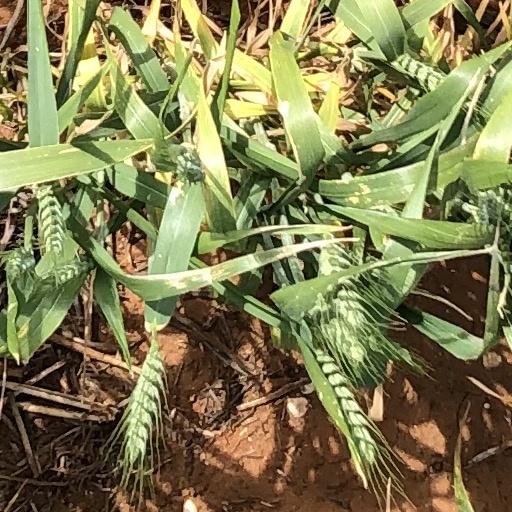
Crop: wheat